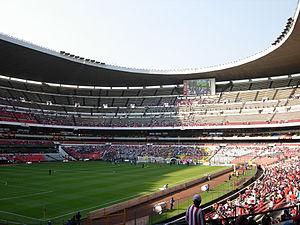
Cet article est une liste des stades actuels de la Ligue nationale de football, classés par capacité, par emplacement, par année d'utilisation et par équipe. Bien que la Ligue nationale de football compte 32 équipes, il n'y a que 31 stades à plein temps, car les Giants de New York et les Jets de New York partagent le stade MetLife. Ce nombre devrait diminuer à 30 lorsque les Rams de Los Angeles et les Chargers de Los Angeles commenceront à partager le SoFi Stadium en 2020.
La 14ᵉ édition de la Coupe du monde de football des moins de 17 ans se déroule au Mexique du 18 juin au 10 juillet 2011. Les villes-hôtes sont Mexico, Guadalajara, Morelia, Santiago de Querétaro, Monterrey, Pachuca, et Torreón. Sept différents stades seront utilisés à travers le pays.